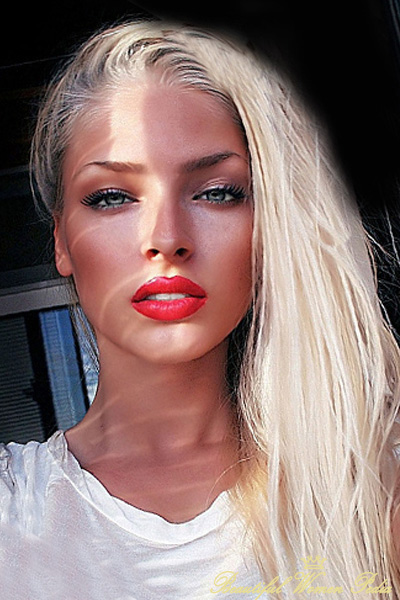
Gender: women